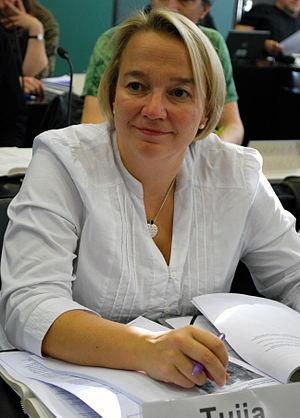
Tuija Brax, est une femme politique finlandaise, membre de la Ligue verte et ancienne ministre de la Justice.